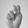
ASL letter: N